Bayard (Jacksonville)

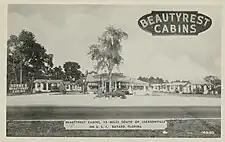
Beautyrest Cabins

Bayard's commercial development through its early years reflects its use as a stopping point, with gift shops, restaurants and places for travelers to stay. Among its early historical buildings was The Bayard Inn. Opened in 1899 by Juliet Wing, a Union soldier's widow, as a combined general store and hotel, called The Wing Hotel, the Inn flourished until its closure in 1947, when it became a mix of residence and business with a post office and brothel on the ground floor. A proposal to designate the building, then known as the Bayard Country Store, as an historical landmark failed in December, 2001, when the owner wished to sell the building and protested its designation. In order to pass the building under owner protest, Jacksonville's Historic Preservation Commission would have had to find that the building sufficiently met the city's criterion, but it did not, although it did find that the building was a "significant reminder" of the city's heritage and was worthy of preservation. The Bayard Inn was demolished in 2005, but other historically significant buildings—including the public school reserved for use by black children—still remain.